Woody Williams (infielder)

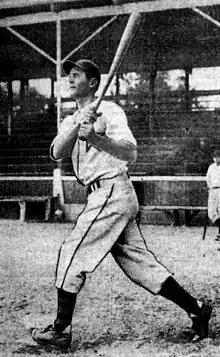
Williams with the Hollywood Stars, circa 1946

Woodrow Wilson Williams (August 21, 1912 – February 24, 1995) was a Major League Baseball second baseman who played for the Brooklyn Dodgers and Cincinnati Reds from 1938 to 1945. In 1949, he was the manager of the Poughkeepsie Chiefs in the Colonial League.